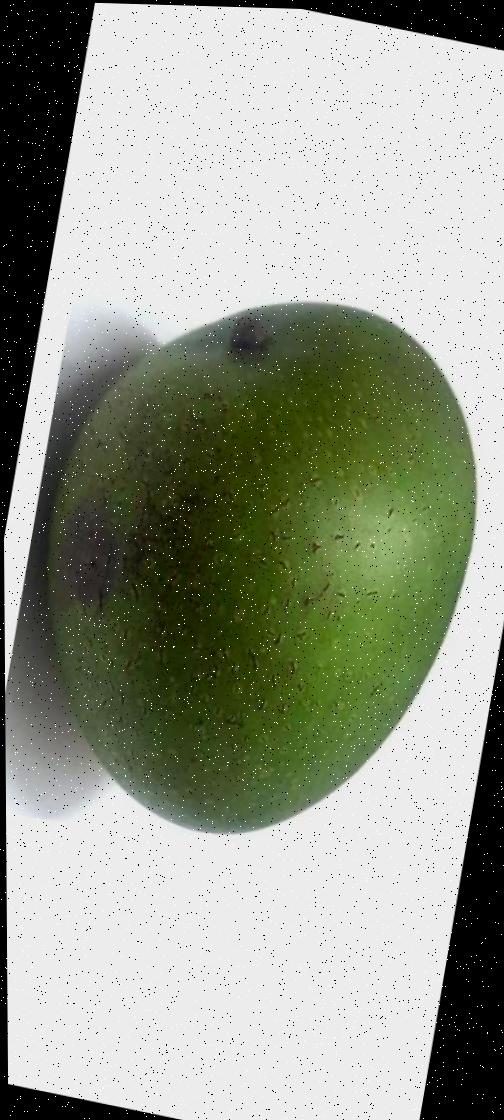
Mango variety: Ashshina Zhinuk